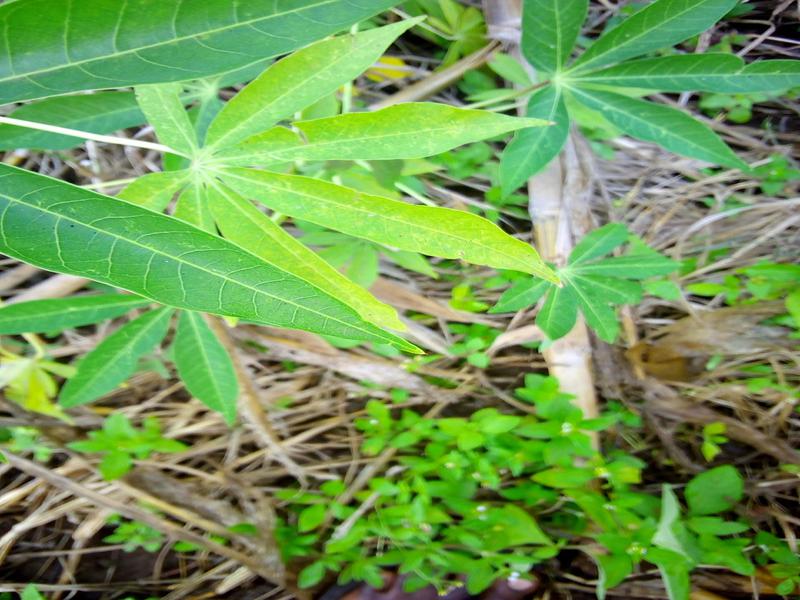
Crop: cassava
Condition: healthy